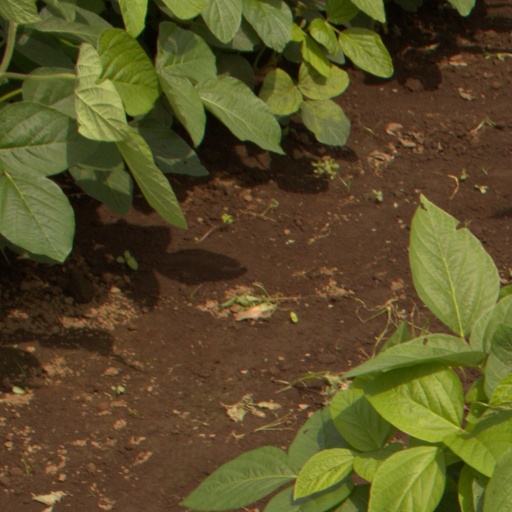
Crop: soybean